Blues

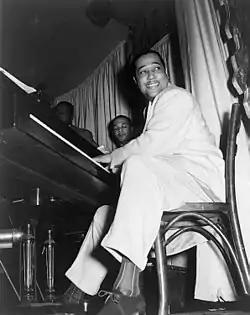
Duke Ellington straddled the big band and bebop genres. Ellington extensively used the blues form.

In the 1990s, the largely ignored hill country blues gained minor recognition in both blues and alternative rock music circles with northern Mississippi artists R. L. Burnside and Junior Kimbrough. Blues performers explored a range of musical genres, for example, from the broad array of nominees of the yearly Blues Music Awards (previously named W.C. Handy Awards) or of the Grammy Awards for Best Contemporary and Traditional Blues Album. The "Billboard" Blues Album chart provides an overview of current blues hits. Contemporary blues music is nurtured by several blues labels such as Alligator Records, Ruf Records, Severn Records, Chess Records (MCA), Delmark Records, NorthernBlues Music, Fat Possum Records, and Vanguard Records (Artemis Records). Some labels are famous for rediscovering and remastering blues rarities, including Arhoolie Records, Smithsonian Folkways Recordings (heir of Folkways Records), and Yazoo Records (Shanachie Records).